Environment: real
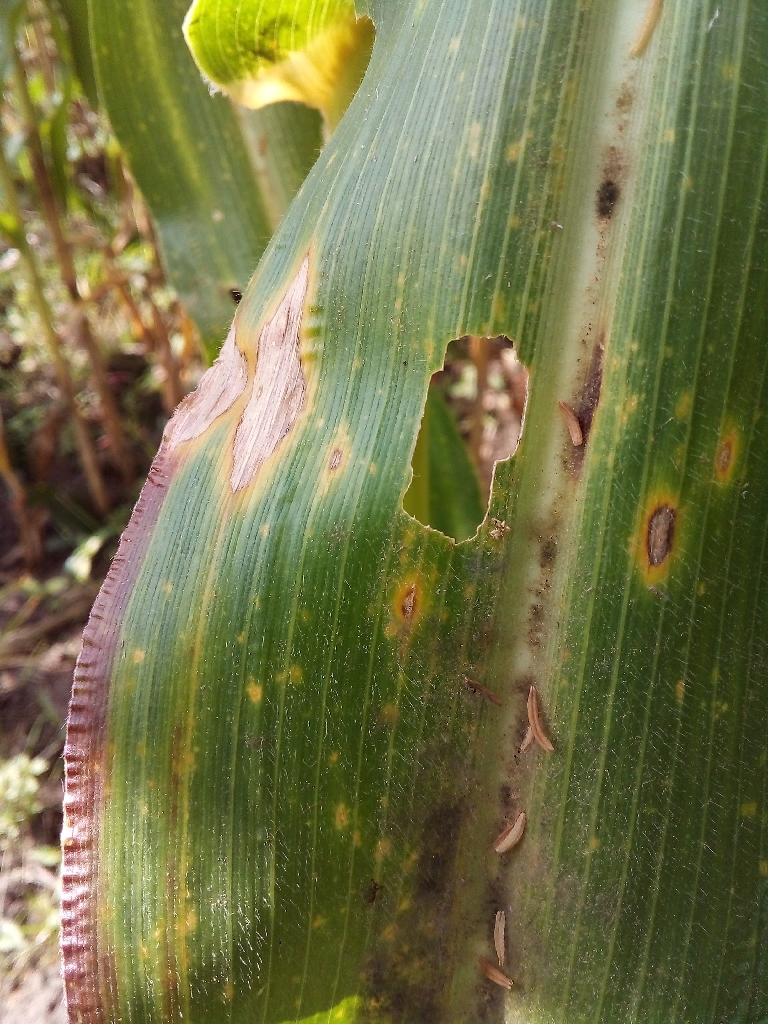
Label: northern_corn_leaf_blight